Toowoomba Hospital

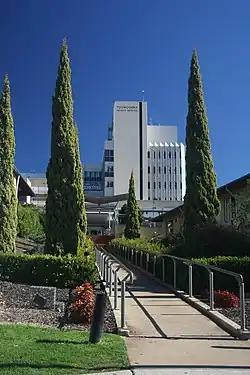

Toowoomba Hospital is a heritage-listed hospital at Pechey Street, Toowoomba, Toowoomba Region, Queensland, Australia. It was built from to . It is colloquially known as Toowoomba Base Hospital. It was added to the Queensland Heritage Register on 28 July 2000.